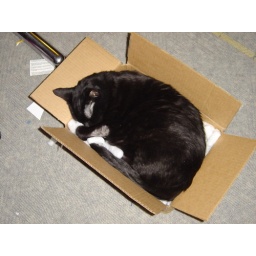
My cat smudge sleeping in a box